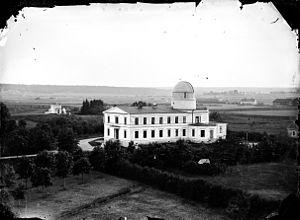
L'observatoire astronomique d'Uppsala est un observatoire astronomique situé au sud de la ville d'Uppsala en Suède. Il fut fondé en 1730, bien que la chaire d'astronomie à l'université d'Uppsala existe depuis 1593 et que les archives de l'université conservent des notes de cours datant des années 1480.